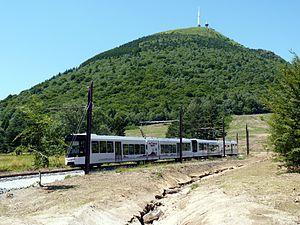
Le Panoramique des Domes mis en service depuis le 28 juin 2012
Auvergne-Rhône-Alpes est une région administrative française. Située dans la partie centrale et orientale du sud de la France, elle a été créée par la réforme territoriale de 2015. Mise en place après les élections régionales de décembre 2015, elle regroupe les anciennes régions Auvergne et Rhône-Alpes. Elle se compose de 12 départements et d'une métropole à statut de collectivité territoriale, s'étend sur 69 711 km² et compte 7 877 698 habitants en 2015. Lyon est le chef-lieu de la région.
Le Panoramique des Dômes est une voie ferrée à crémaillère française de 5,1 km qui permet l'accès au sommet du puy de Dôme. Le maître d'ouvrage est le Conseil général du Puy-de-Dôme qui a voté en 2008 sa réalisation.
L'Auvergne est une région culturelle et historique de France située au cœur du Massif central.
Le puy de Dôme est un volcan endormi de la chaîne des Puys, dans le Massif central. Il se trouve à une quinzaine de kilomètres de Clermont-Ferrand et a donné son nom au département du Puy-de-Dôme.